Ductile iron pipe

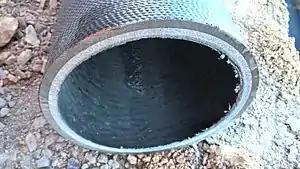
Section of DICL pipe (ductile iron concrete lined), commonly used for utility water mains, showing iron casing, concrete lining, and textured polymer protective coatings on the inner and outer surfaces.

Ductile iron pipe is pipe made of ductile cast iron commonly used for potable water transmission and distribution. This type of pipe is a direct development of earlier cast iron pipe, which it has superseded.